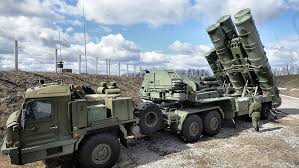
Label: Tornado